Edward Turner (motorcycle designer)

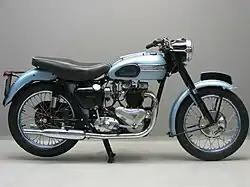
1954 650 cc Triumph T110

The production 650 cc Thunderbird was a low-compression tourer, and the 500 cc Tiger 100 was the performance bike. That changed in 1954, along with the change to swing arm frames and the release of the 650 cc Tiger 110, eclipsing the 500 cc Tiger 100 as the performance model.